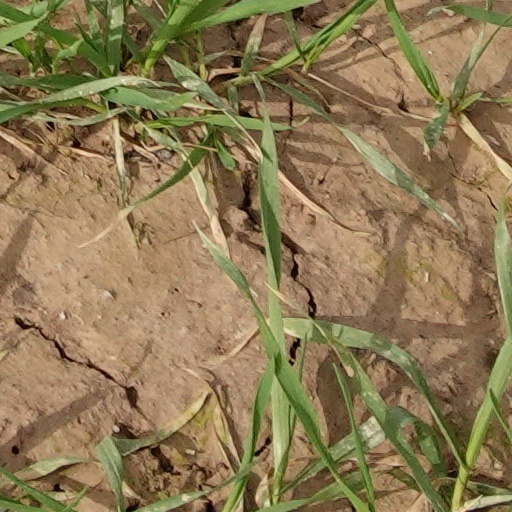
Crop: wheat